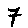
Label: 7